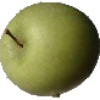
Label: Apple Granny Smith 1